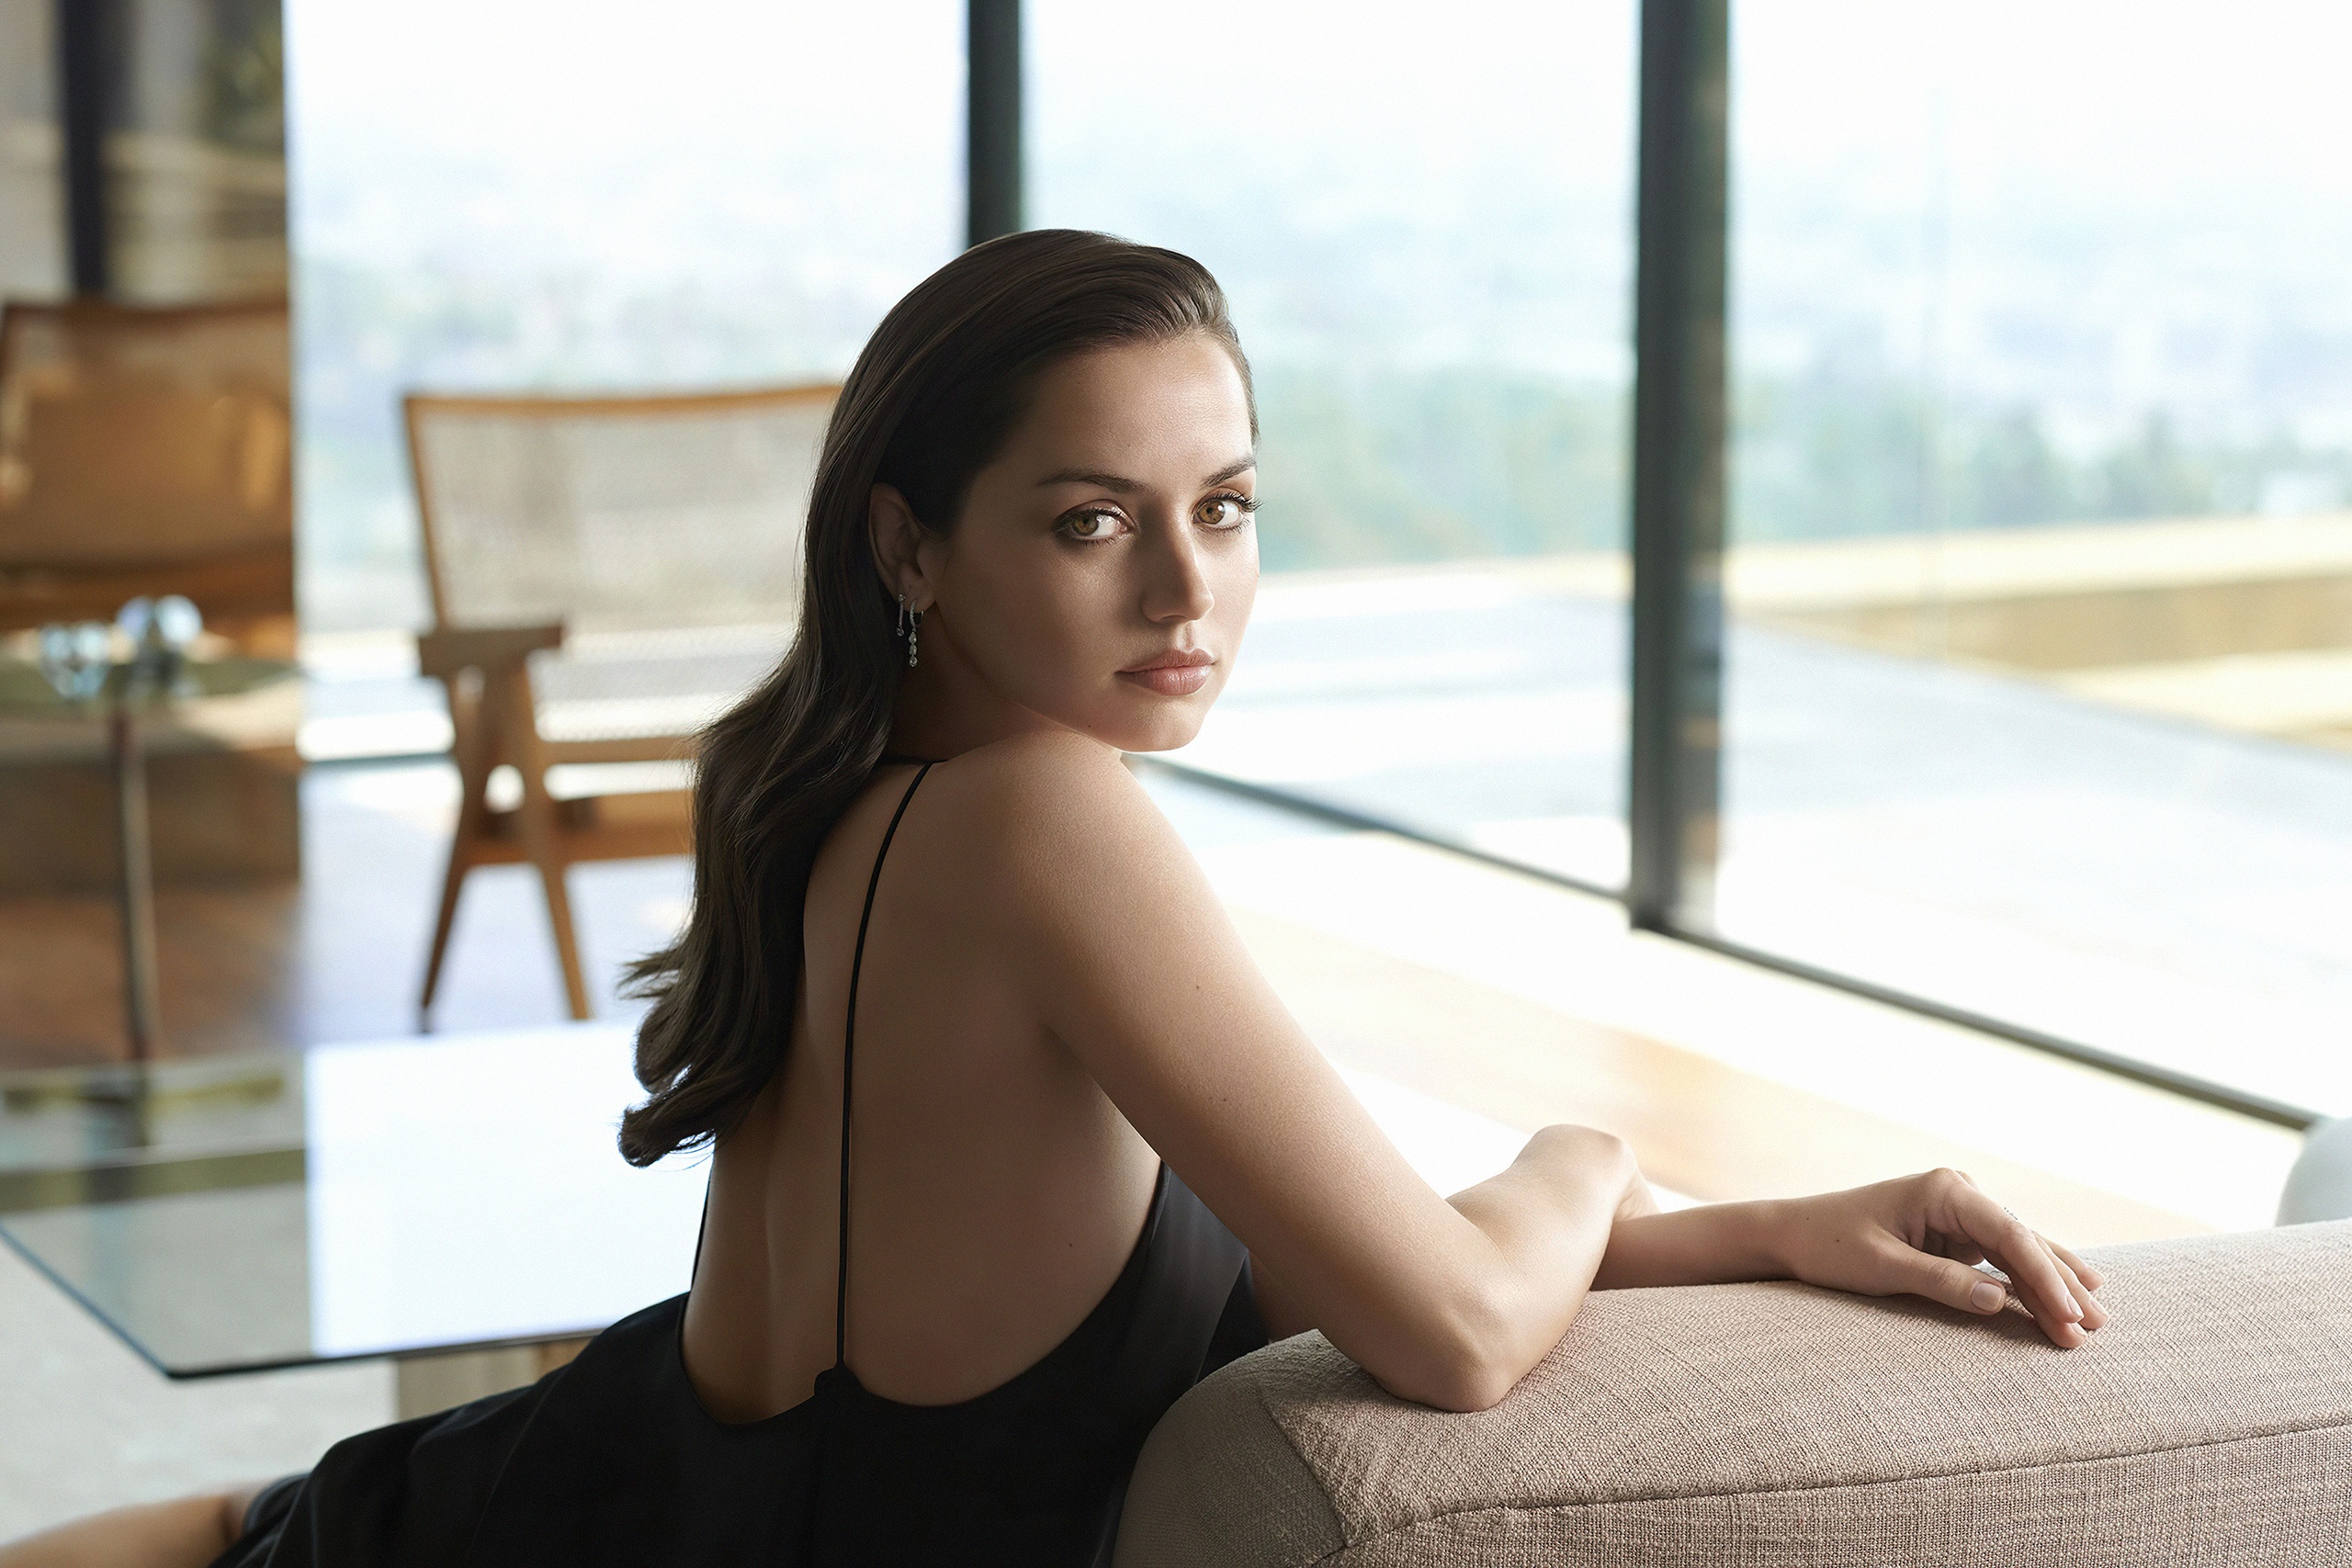
women, lady, model, person, photography, wallpaper, joint, comfort, flash photography, gesture, thigh, leisure, elbow, human leg, sitting, brown hair, knee, art model, foot, room, flooring, fashion model, white collar worker, photo shoot, bed